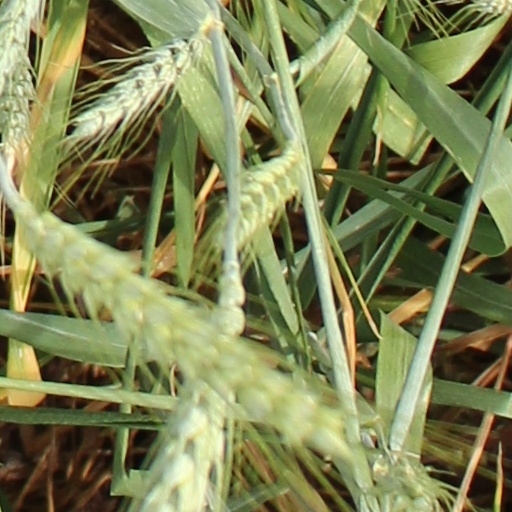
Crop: wheat